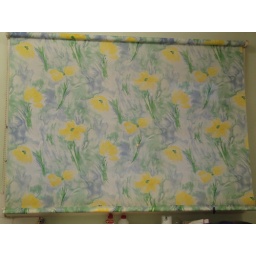
Dinner by Ariana, for all girls in the same house